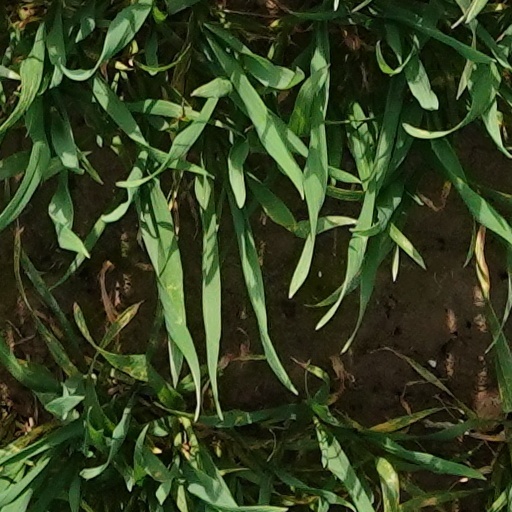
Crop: wheat